Sanity (music store)

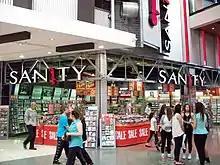
A Sanity outlet within Westfield Fountain Gate

In June 2003, with Brazin's shareprice languishing at $0.55, some business analysts criticised the company's strategy of aggressive expansion in the Sanity brand – which they said may be cannibalising sales from sister stores – instead of concentrating on lifting the performance of existing outlets. Under this cloud, Blundy's retail investment company, Yoda Holdings, made a bid to take full control and privatise the company at $0.78. But after this announcement, shares rallied over Blundy's offer and the Australian Shareholders Association attacked the move, saying it was an abuse of the Corporations Act to use recycled money from Brazin to buy out their own minority shareholders. A month later, Blundy withdrew the bid, offering little explanation, to the public bemusement of some Brazin executives.